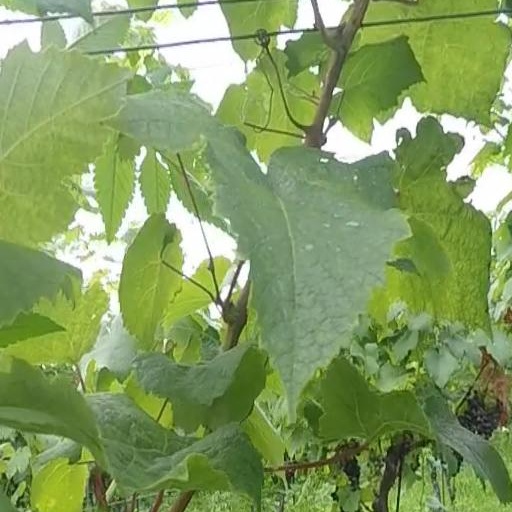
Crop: grape